Question: Where is the fruit?
Tambaya: Ina kayan itacen?
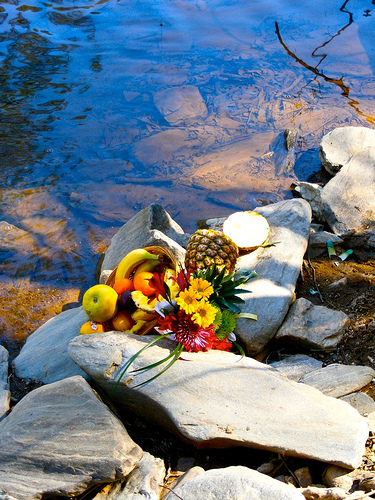
Answer: On the rocks.
Amsa: A kan dutsen.